Bedfordale, Western Australia

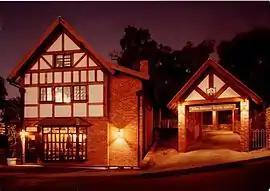
Cobweb Restaurant and William Shakespeare Reception Centre

Bedfordale is a semi-rural suburb in the south-east of Perth, Western Australia, located within the City of Armadale. Located approximately 40 km from Perth in the Darling Range, some of the local attractions include Churchman Brook Dam, Wungong Dam and the Elizabethan Pub. The area is popular for hiking and cycling. Being close to Armadale railway station provides easy access to the city by train.